Nagorno-Karabakh

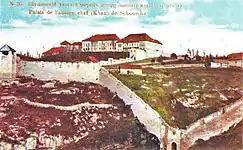
Palace of the former ruler (khan) of Shusha. Taken from a postcard from the late 19th–early 20th century.

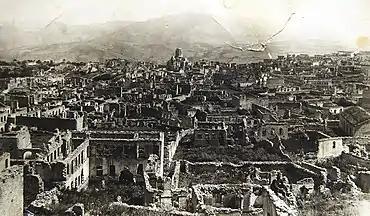
Aftermath of the Shusha massacre: Armenian half of Shusha destroyed by Azerbaijani armed forces in 1920, with the defiled Armenian Cathedral of the Holy Savior in the background.

Karabakh (including modern-day Nagorno-Karabakh), became a protectorate of the Russian Empire by the Kurekchay Treaty, signed between Ibrahim Khalil Khan of Karabakh and general Pavel Tsitsianov on behalf of Tsar Alexander I in 1805, according to which the Russian monarch recognized Ibrahim Khalil Khan and his descendants as the sole hereditary rulers of the region. However, its new status was only confirmed following the outcome of the Russo-Persian War (1804-1813), when through the loss in the war, Persia formally ceded Karabakh to the Russian Empire per the Treaty of Gulistan (1813), before the rest of Transcaucasia was incorporated into the Empire in 1828 by the Treaty of Turkmenchay, which came as an outcome of the Russo-Persian War (1826-1828).